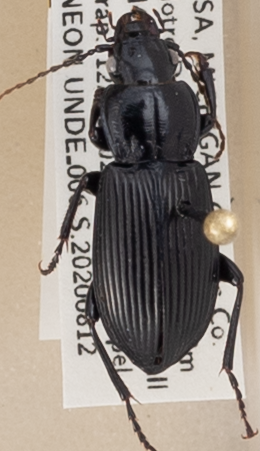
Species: Pterostichus melanarius melanarius
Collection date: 2020-08-12
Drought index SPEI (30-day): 2.09
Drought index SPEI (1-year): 1.69
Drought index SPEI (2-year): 2.09